Spacefarers Guide to Alien Races

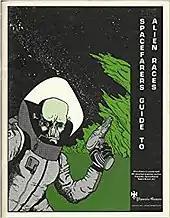

Spacefarers Guide to Alien Races is a 1979 role-playing game supplement published by Phoenix Games.